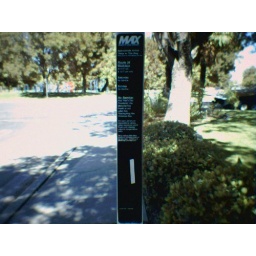
Schedule on a sign post for a bus stop in Modesto, California. Info on a signpost for Modesto Area Express